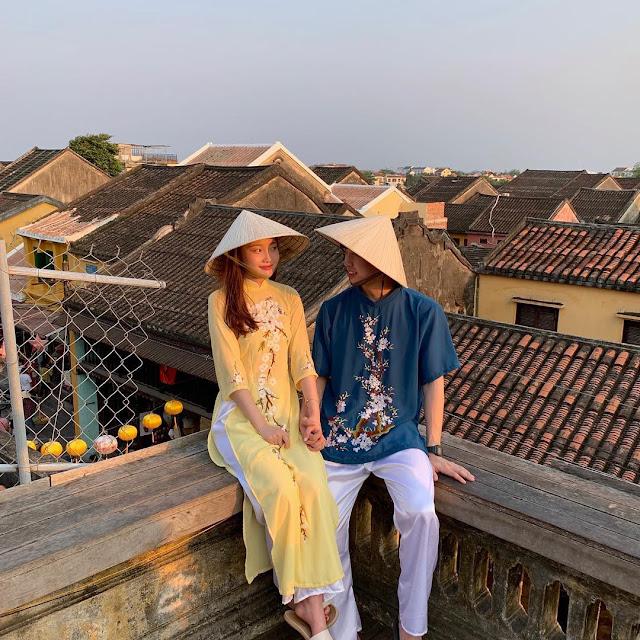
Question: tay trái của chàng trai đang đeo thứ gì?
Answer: tay trái của chàng trai đang đeo một chiếc đồng hồ